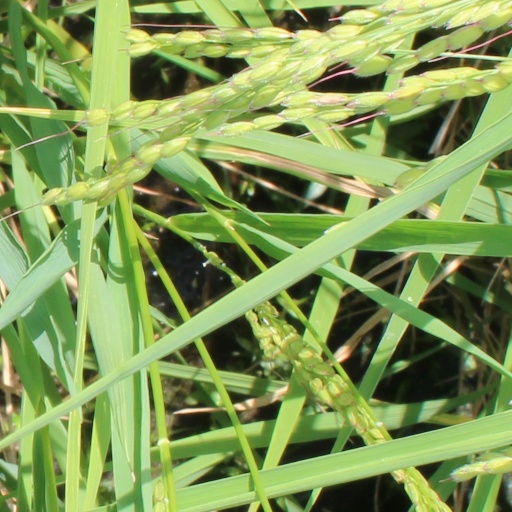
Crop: rice